Fritz Gajewski

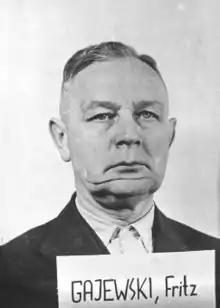
Gajewski after his arrest by the U.S. Army

Friedrich Gajewski (13 October 1885 – 2 December 1965) was a Nazi German businessman with IG Farben and "Wehrwirtschaftsführer" (war economy leader) during the Second World War. He was tried for war crimes for his role in the Holocaust and acquitted.